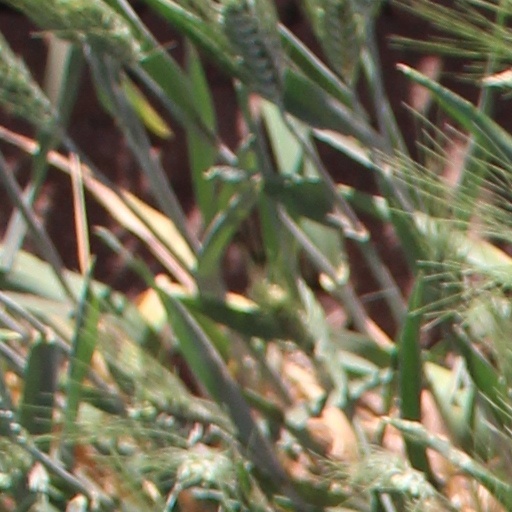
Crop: wheat